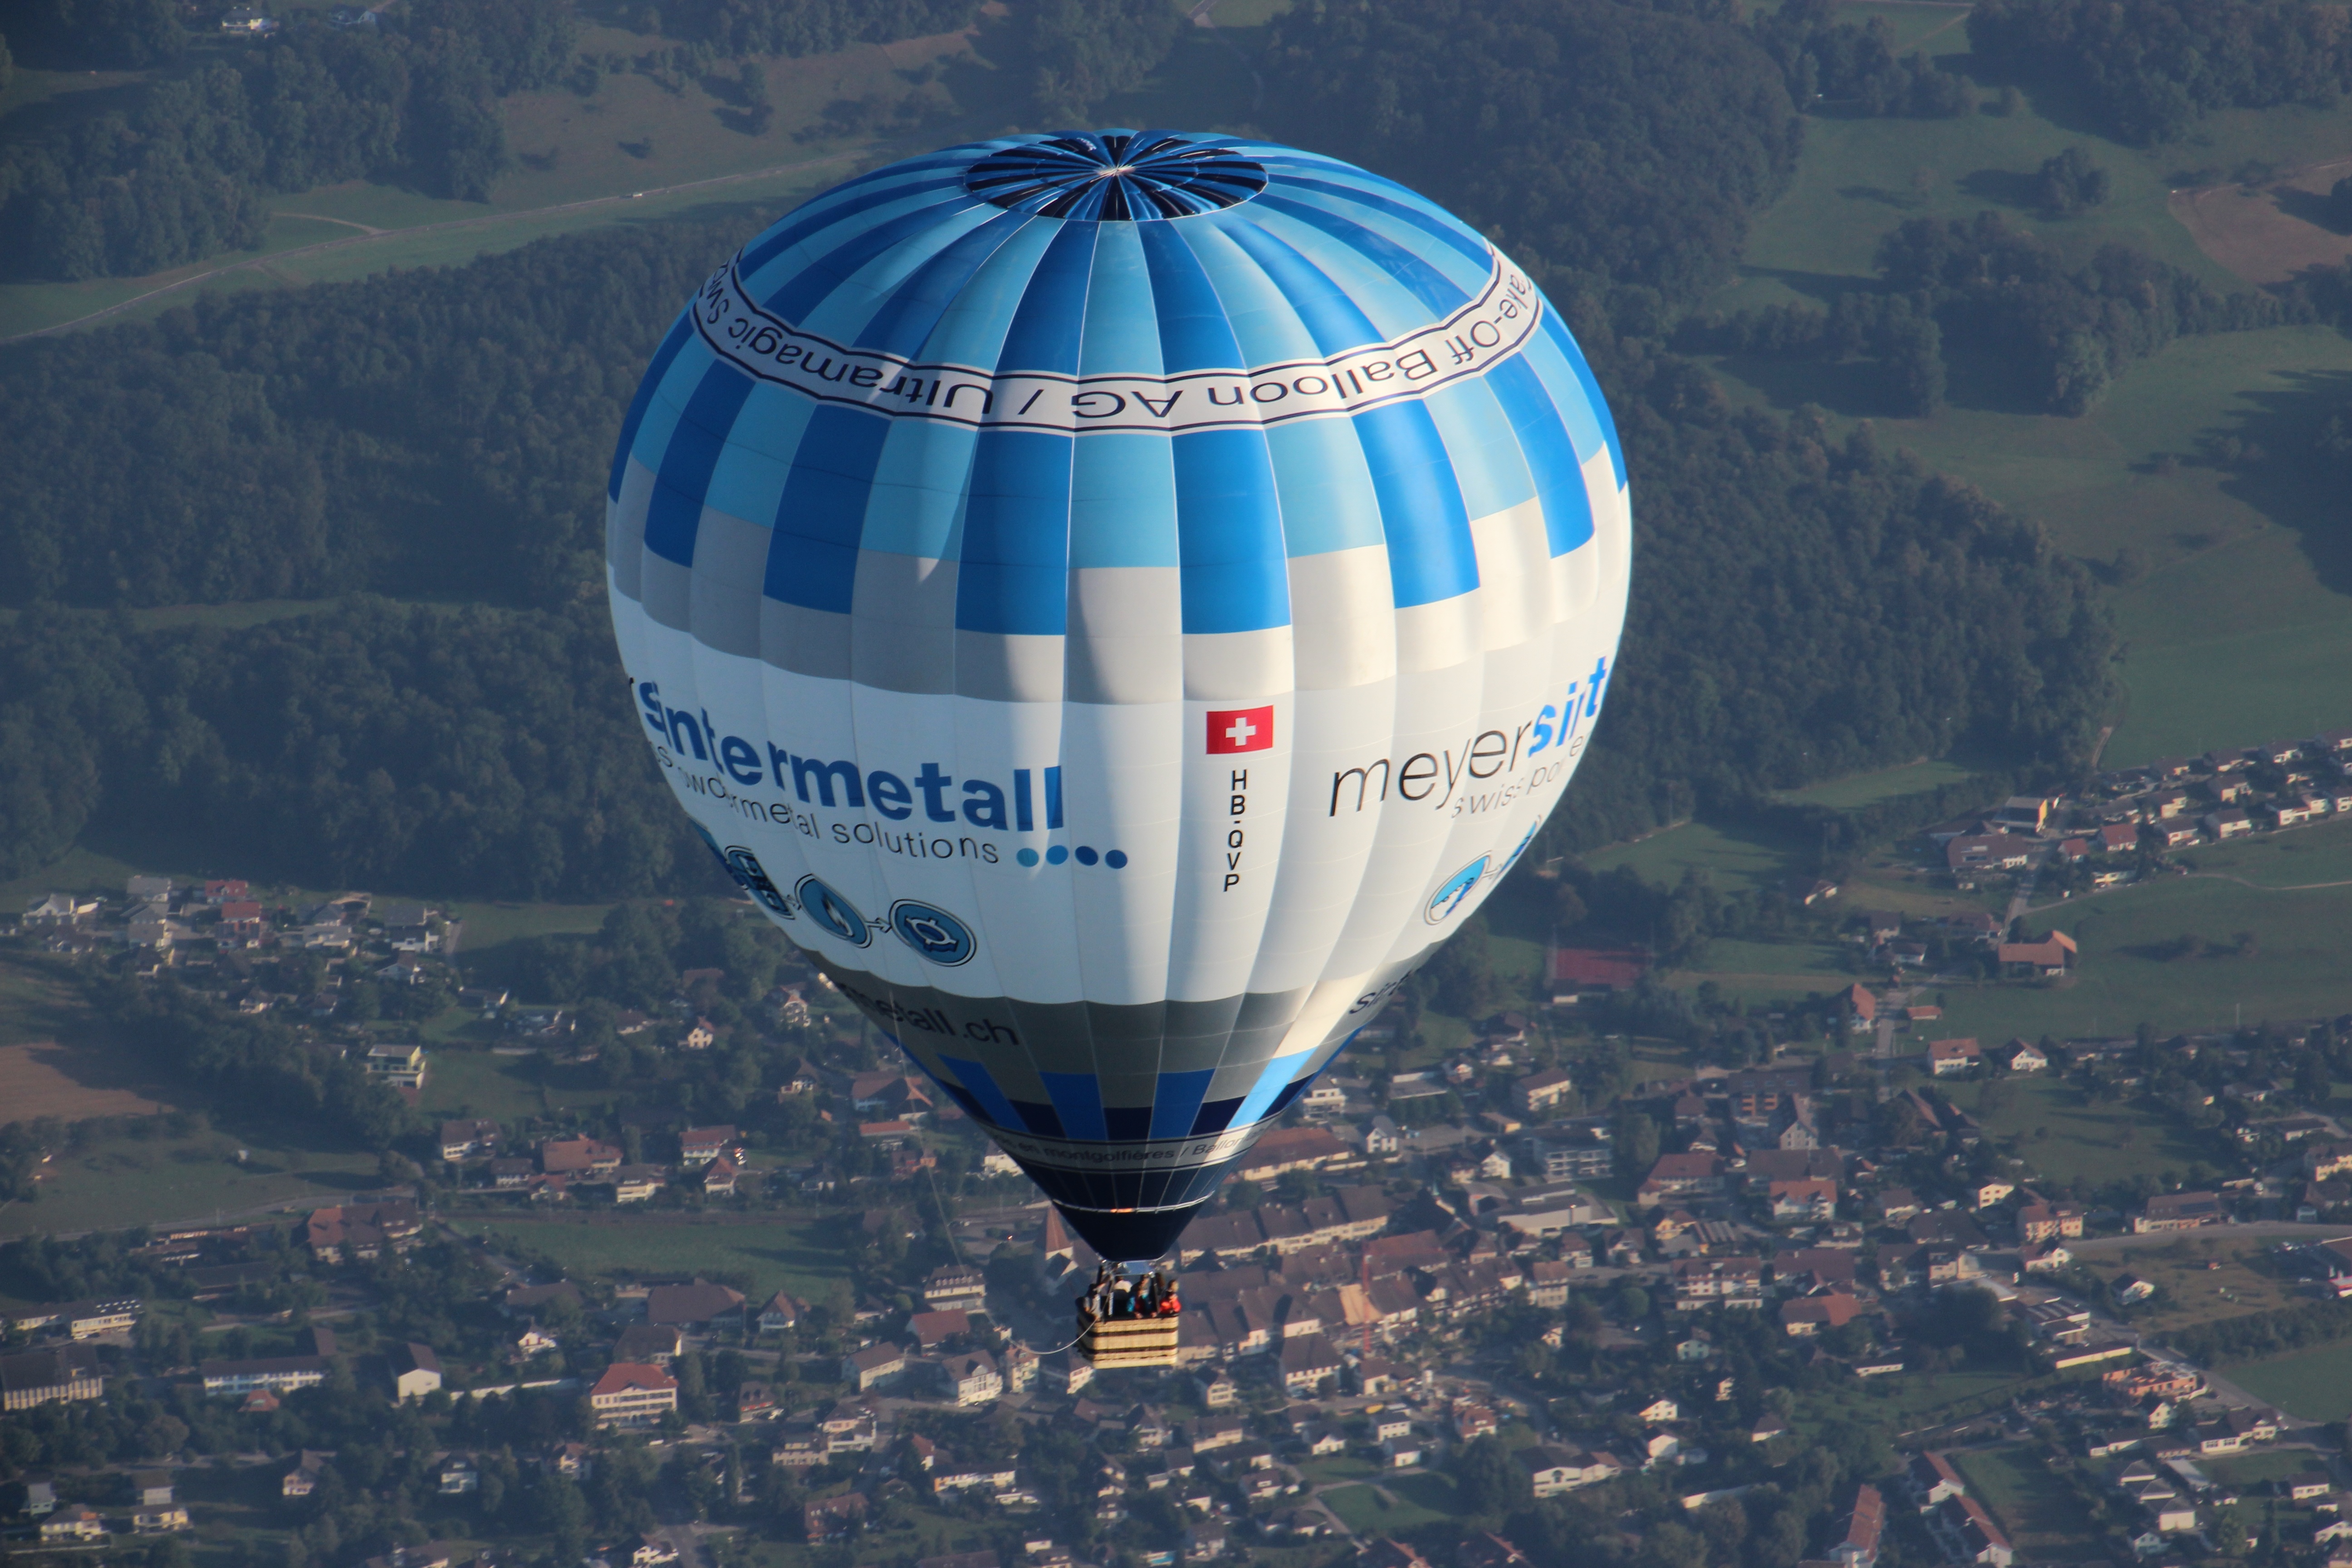
balloon, hot air balloon, fly, aircraft, vehicle, aviation, flight, freedom, hot air ballooning, hot air balloon ride, atmosphere of earth